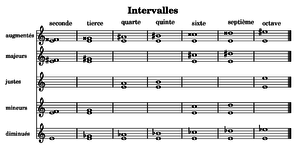
Tableau récapitulatif des différents intervalles utilisés dans la musique occidentale.